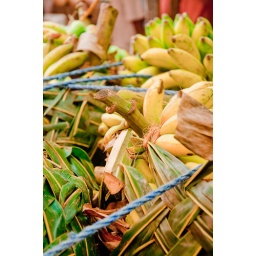
These bananas are in a basket made from woven banana leaves